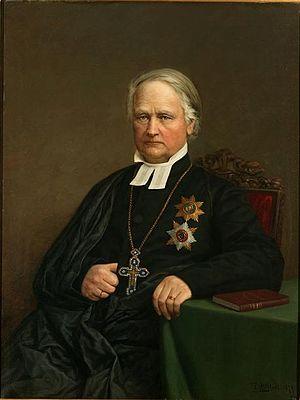
L'archidiocèse de Turku est le plus ancien diocèse de Finlande.